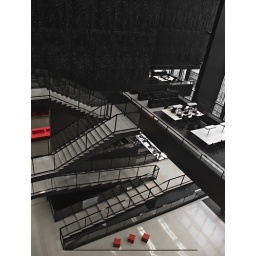
Books in black white and red